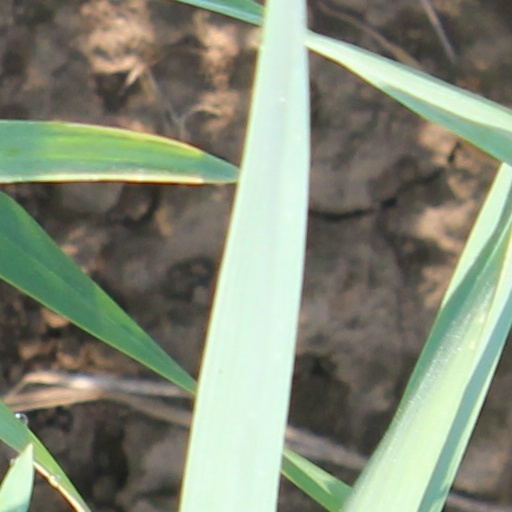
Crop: wheat